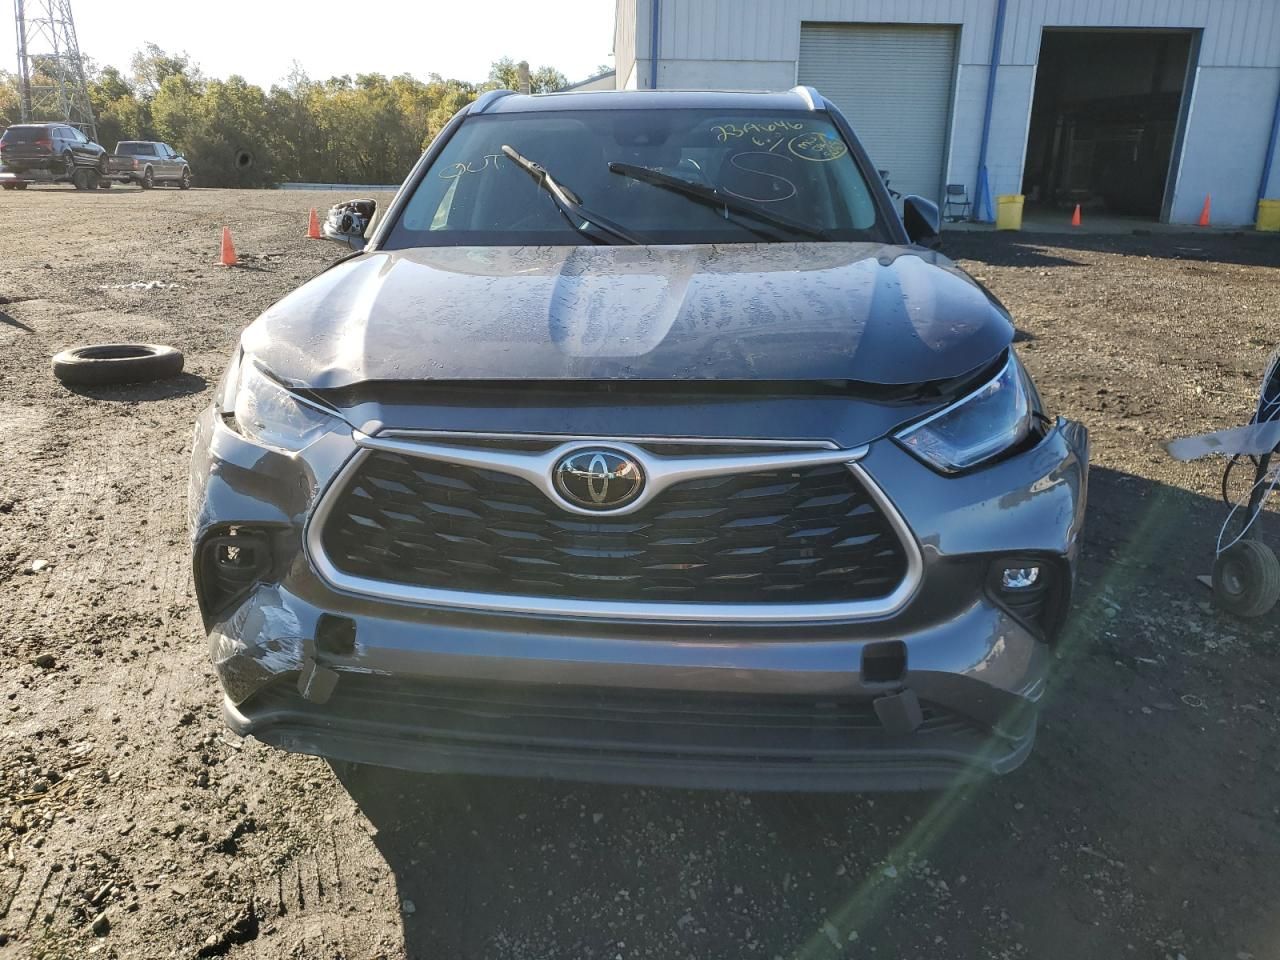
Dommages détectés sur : pare-choc avant, capot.
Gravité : majeur